Vampire

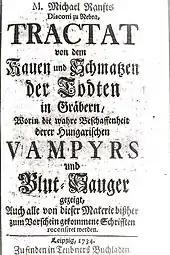
Title page of "treatise on the chewing and smacking of the dead in graves" (1734), a book on vampirology by Michael Ranft

Many myths surrounding vampires originated during the medieval period. With the arrival of Christianity in Greece, and other parts of Europe, the vampire "began to take on decidedly Christian characteristics." As various regions of the continent converted to Christianity, the vampire was viewed as "a dead person who retained a semblance of life and could leave its grave-much in the same way that Jesus had risen after His death and burial and appeared before His followers." In the Middle Ages, the Christian Churches reinterpreted vampires from their previous folk existence into minions of Satan, and used an allegory to communicate a doctrine to Christians: "Just as a vampire takes a sinner's very spirit into itself by drinking his blood, so also can a righteous Christian by drinking Christ's blood take the divine spirit into himself." The interpretation of vampires under the Christian Churches established connotations that are still associated in the vampire genre today. For example, the "ability of the cross to hurt and ward off vampires is distinctly due to its Christian association."